The World as Will and Representation

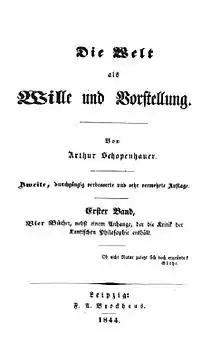
The title page of the expanded 1844 edition

The World as Will and Representation (WWR; , WWV), sometimes translated as The World as Will and Idea, is the central work of the German philosopher Arthur Schopenhauer. The first edition was published in late 1818, with the date 1819 on the title page. A second, two-volume edition appeared in 1844: volume one was an edited version of the 1818 edition, while volume two consisted of commentary on the ideas expounded in volume one. A third expanded edition was published in 1859, the year before Schopenhauer's death. In 1948, an abridged version was edited by Thomas Mann.